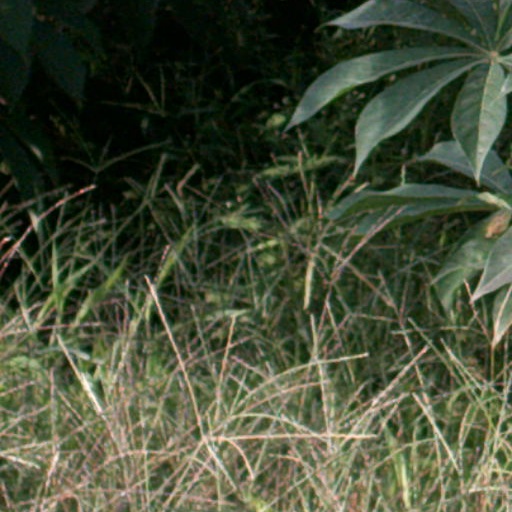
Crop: cassava